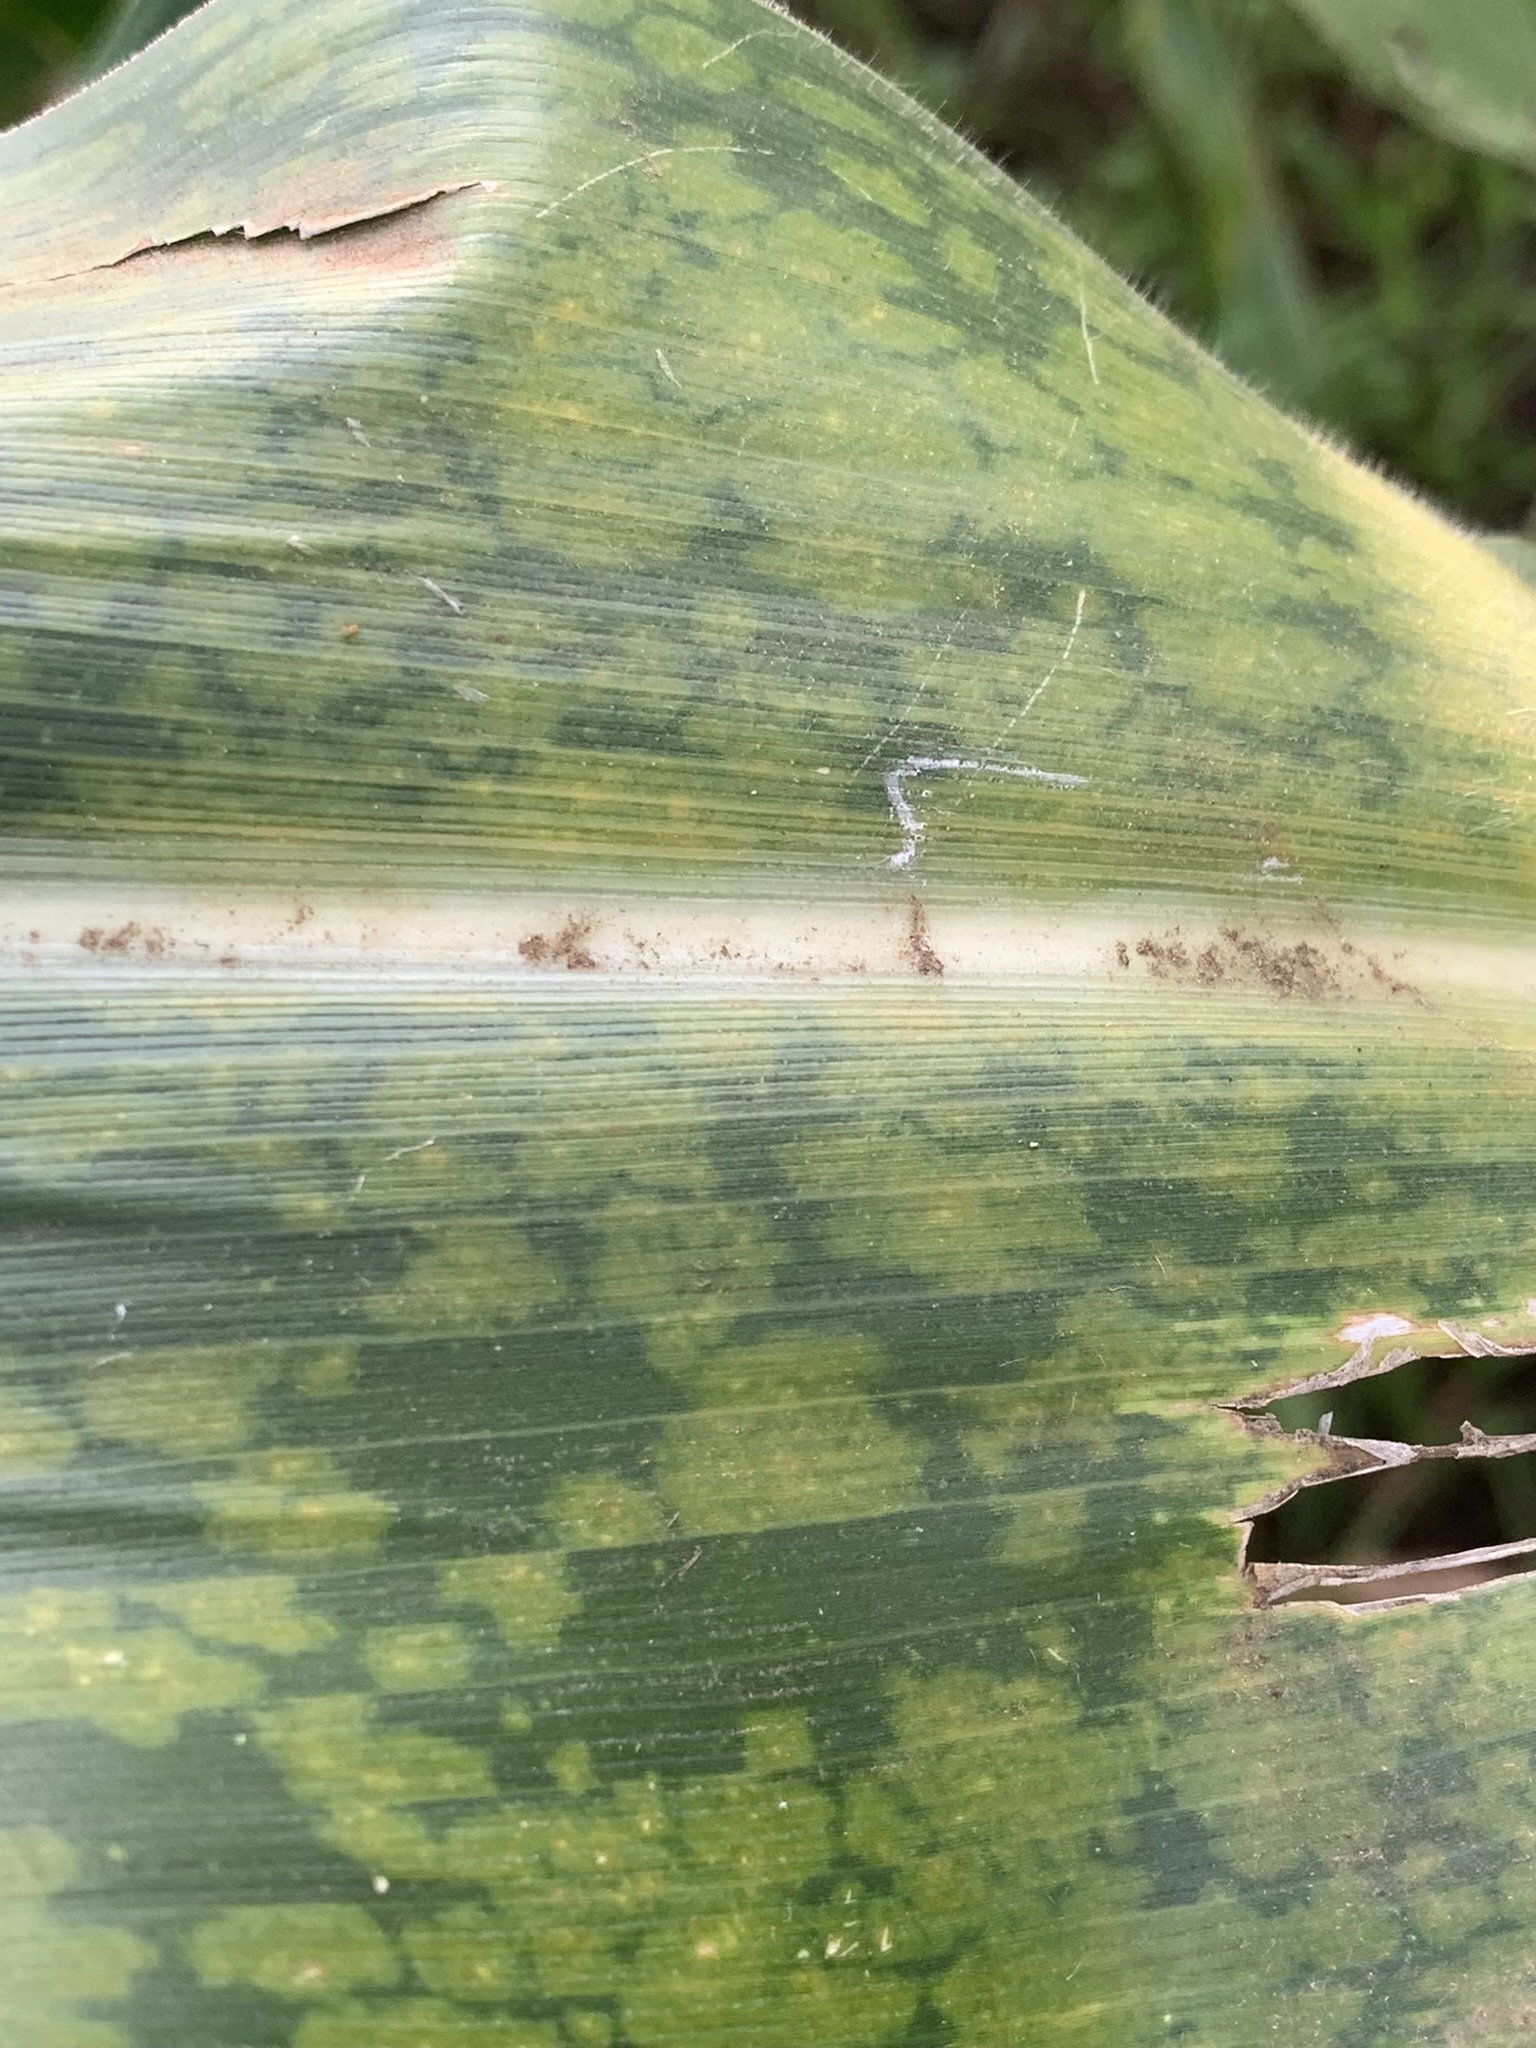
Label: MLN